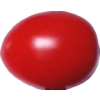
Label: tomato_cherry_red